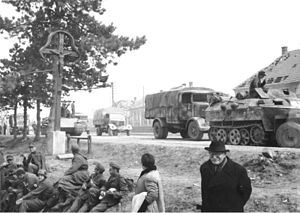
Fordrivelsen af tyskere efter 2. verdenskrig / Fordrivelser efter Nazitysklands nederlag / Ungarn
Retirerende tyske tropper i Ungarn, marts 1945.
Ved 2. verdenskrigs slutning flygtede eller udvistes hovedparten af de tyske befolkningsgrupper i områder uden for det nuværende Tysklands og Østrigs grænser. Det drejede sig især om for det første tidligere tyske områder, som blev annekteret at Polen og Sovjetunionen efter krigen – Østlige Brandenburg, Østpreussen og det meste af Pommern og Schlesien, for det andet om Tjekkoslovakiet, som blev genskabt ud fra det tidligere tjekkoslovakiske område, som havde været besat under krigen, og Sudeterlandet, som var blevet annekteret af Tyskland i 1938, og for det tredje om de tidligere polske områder, som var blevet annekteret eller besat af Tyskland under krigen. For det fjerde drejede det sig om Ungarn, Rumænien, nordlige Jugoslavien og andre stater i Central- og Østeuropa.